Guangwu Great Wall

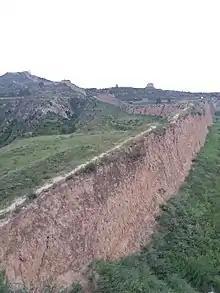
Guangwu section in 2018

The Guangwu Great Wall is a section of the Great Wall of China located in Shanyin County, Shanxi.